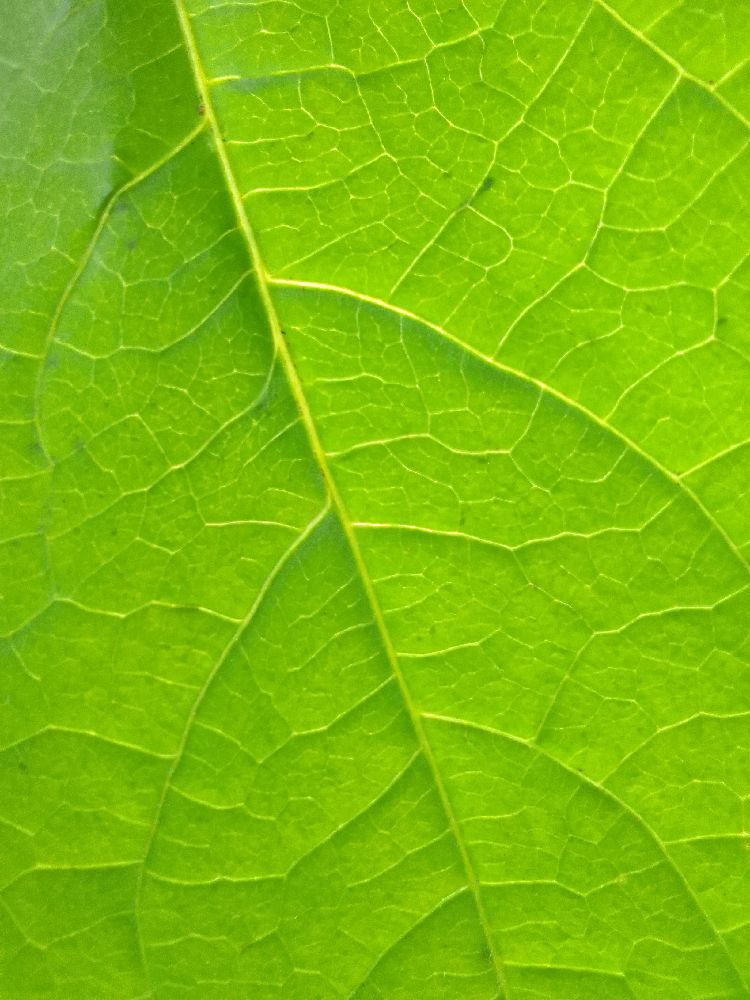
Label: healthy